Bennard Yao Kumordzi

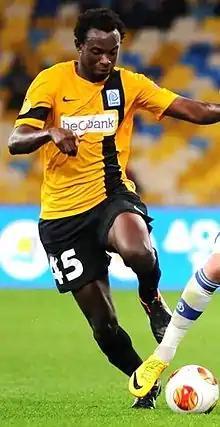
Kumordzi in 2013

Bennard Yao Kumordzi (born 21 March 1985) is a Ghanaian former professional footballer who played as a midfielder. He mostly played for Panionios and more recently Genk and Kortijk.